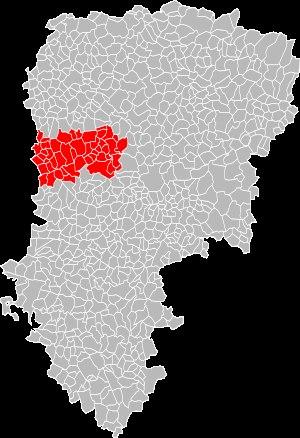
Andelain est une commune française située dans le département de l'Aisne, en région Hauts-de-France.